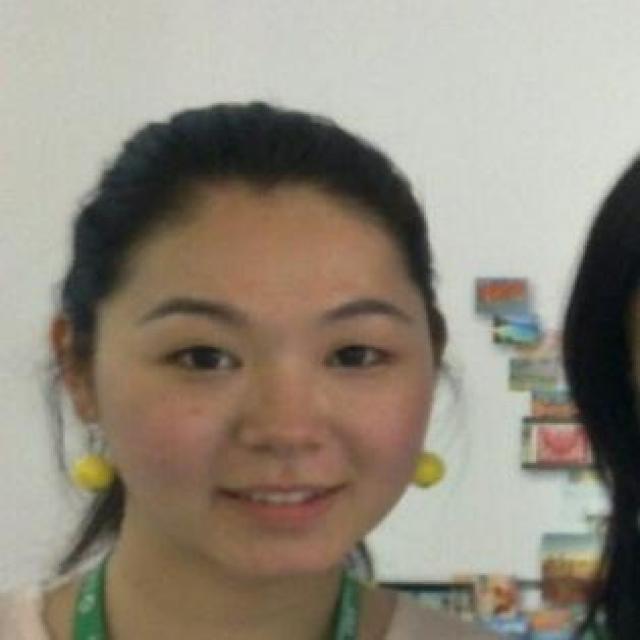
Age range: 21-44